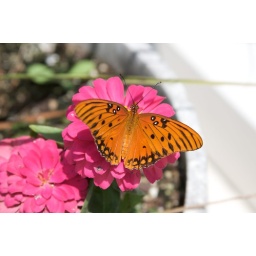
A butterfly on a flower near the Hammocks Clubhouse in Bald Head Island, North Carolina.